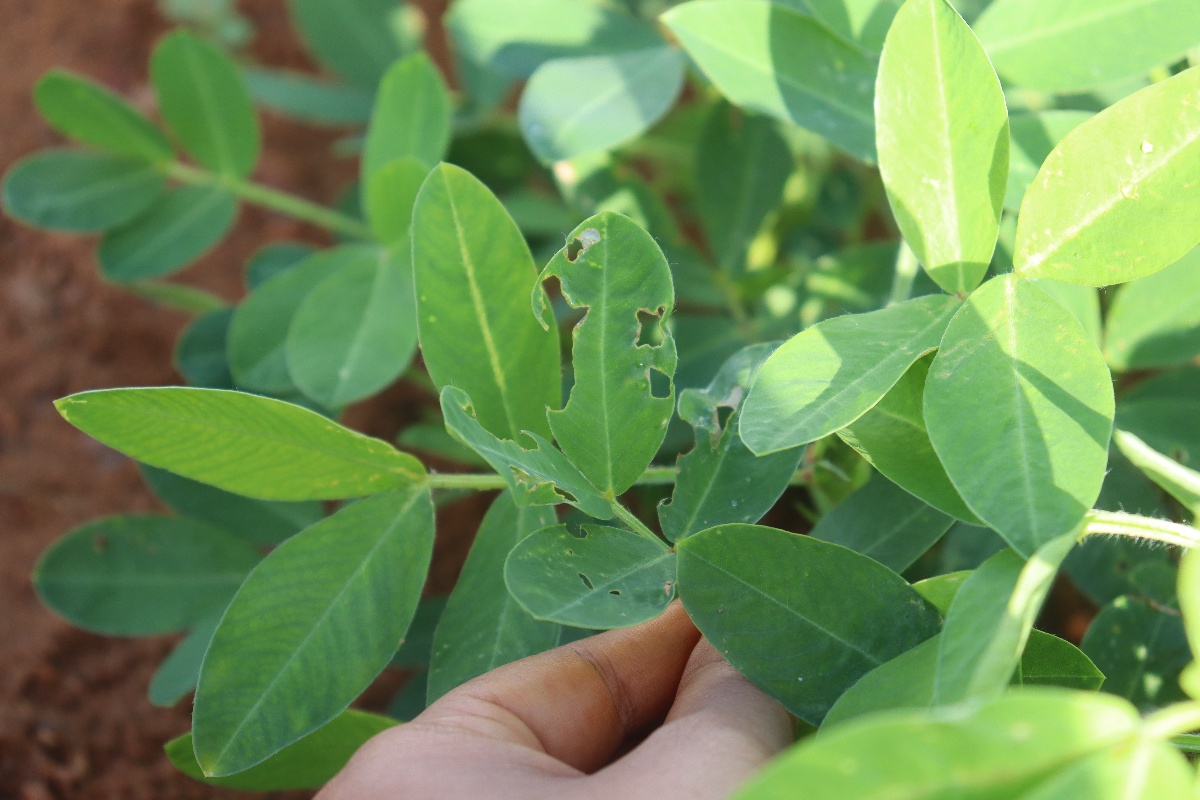
Label: healthy leaf